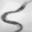
Label: worm